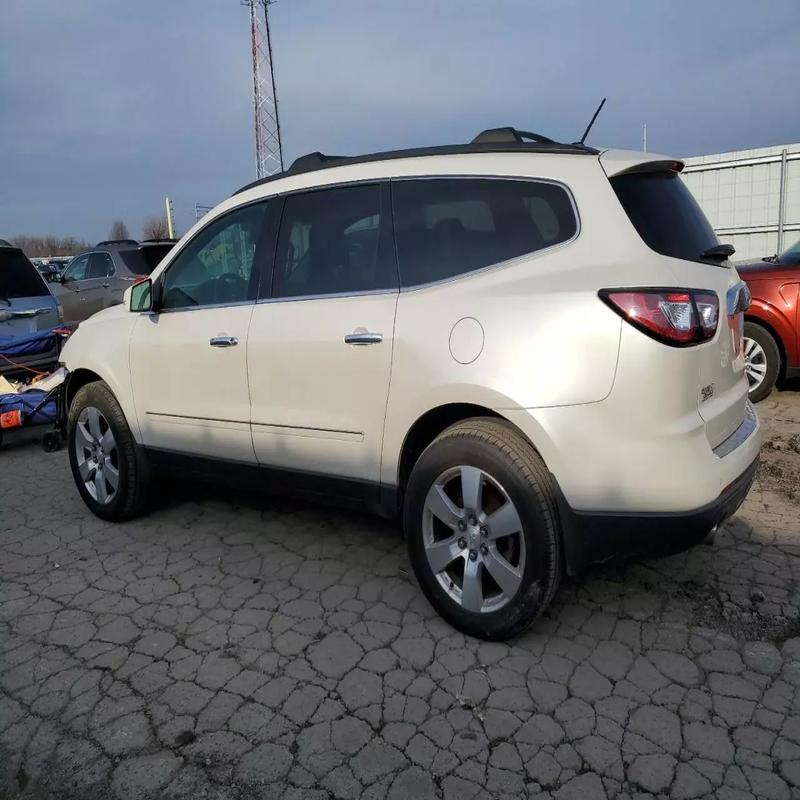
Aucun dommage détecté.
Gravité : aucun